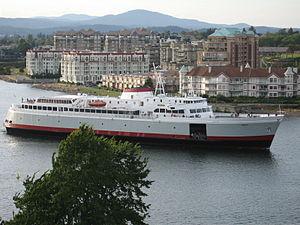
Le Coho est un ferry construit en 1959 par les chantiers Lockheed Shipbuilding and Construction Company de Seattle. Il est mis en service le 29 décembre 1959 pour la compagnie Black Ball Ferry Line.